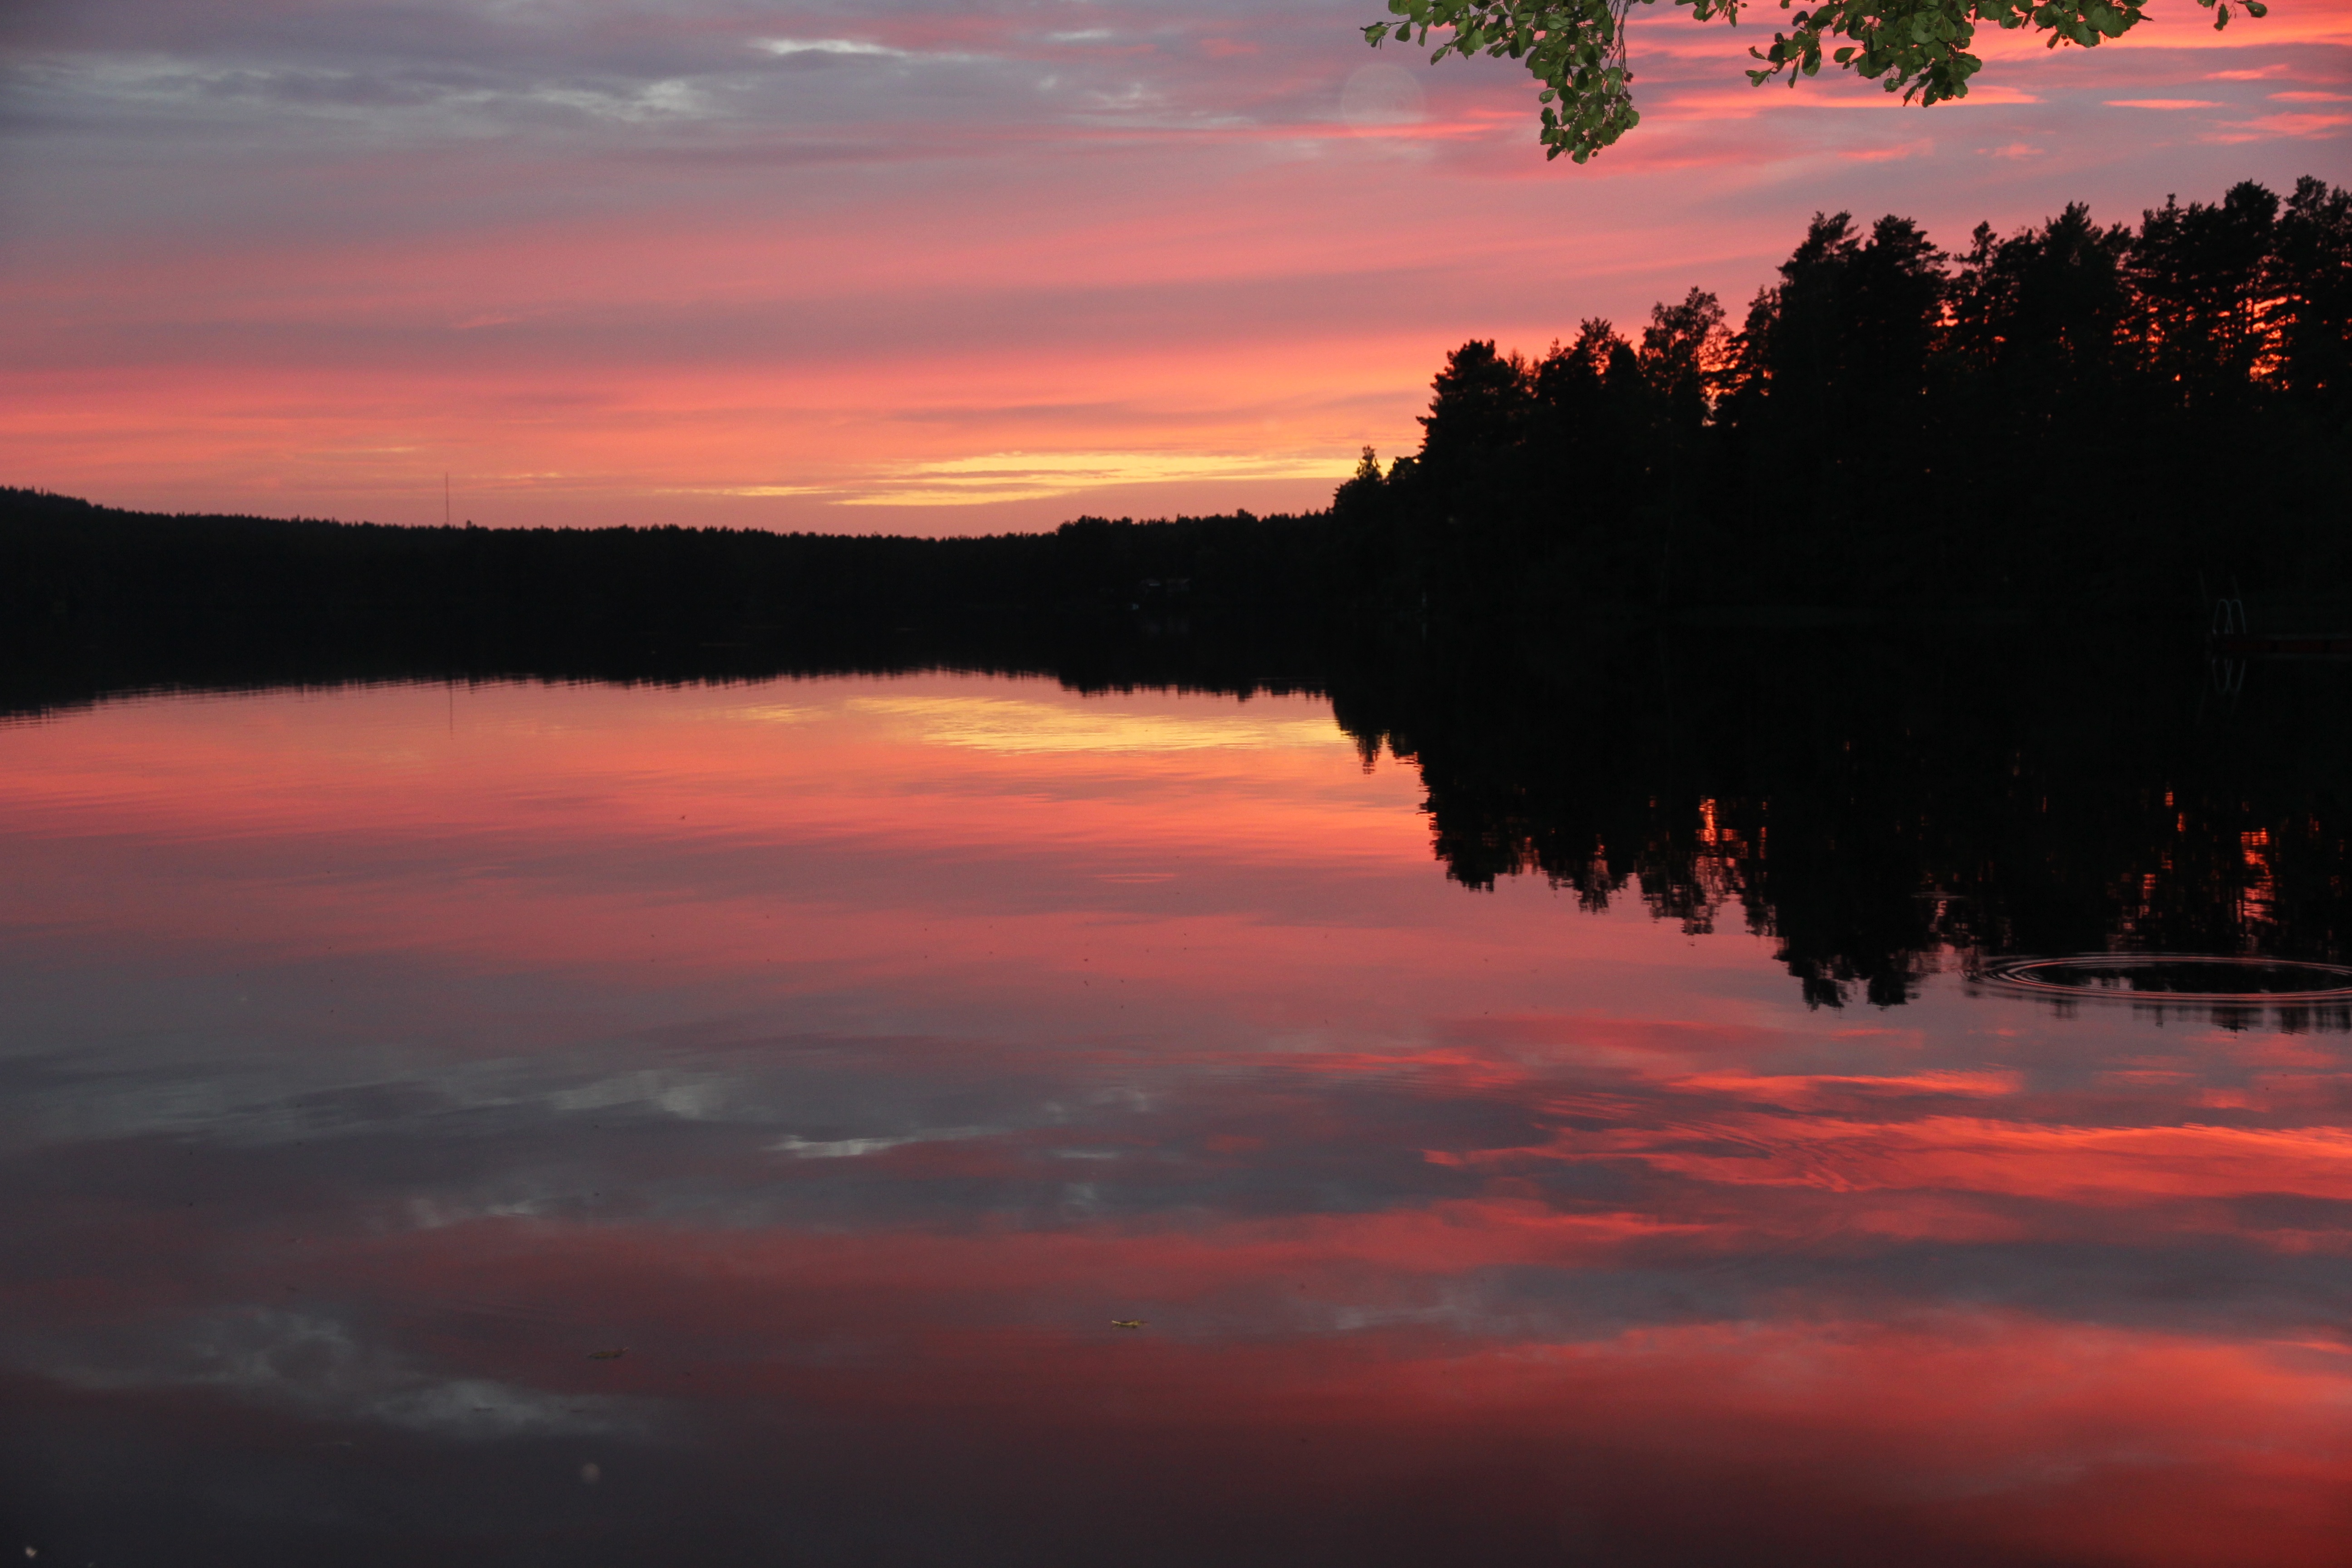
landscape, sea, water, nature, horizon, cloud, sky, sun, sunrise, sunset, morning, lake, dawn, atmosphere, dusk, evening, reflection, romance, loch, abendstimmung, afterglow, atmospheric phenomenon, red sky at morning